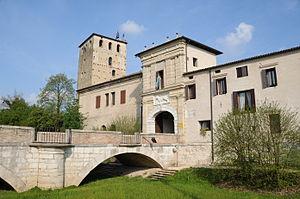
Portobuffolé est une commune italienne de moins de 1 000 habitants située dans la province de Trévise dans la région Vénétie, dans le nord-est de l'Italie.